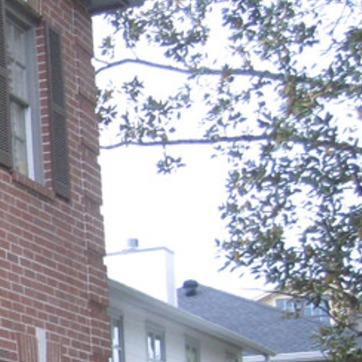
Material: sky